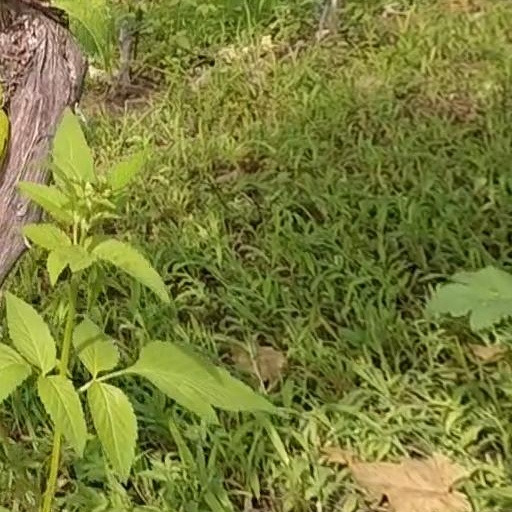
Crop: grape